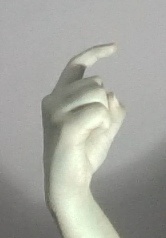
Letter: ra